Velvett Fogg

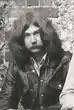
Frank Wilson in Warhorse. 1970

Frank Wilson returned to London and joined Riot Squad and then The Rumble Band before following in Rick Wakeman's footsteps to join Warhorse in 1970.